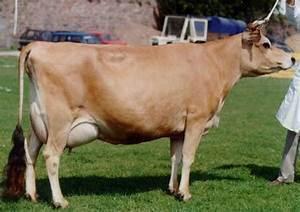
cow